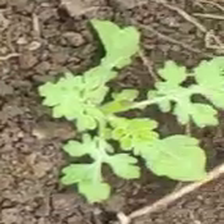
Weed species: Gajar_gavat_(Parthenium hysterophorus)